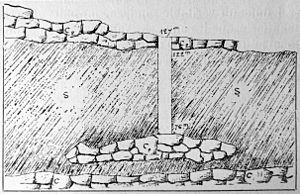
Schéma du Puits Kitzo au Laurion
Les mines du Laurion sont d'anciennes mines de cuivre, de plomb mais surtout connues pour l'argent qu'elles ont produit. De nombreux vestiges en marquent encore le paysage de la pointe méridionale de l'Attique, entre Thorikos et le cap Sounion, à une cinquantaine de kilomètres au sud d'Athènes, en Grèce.